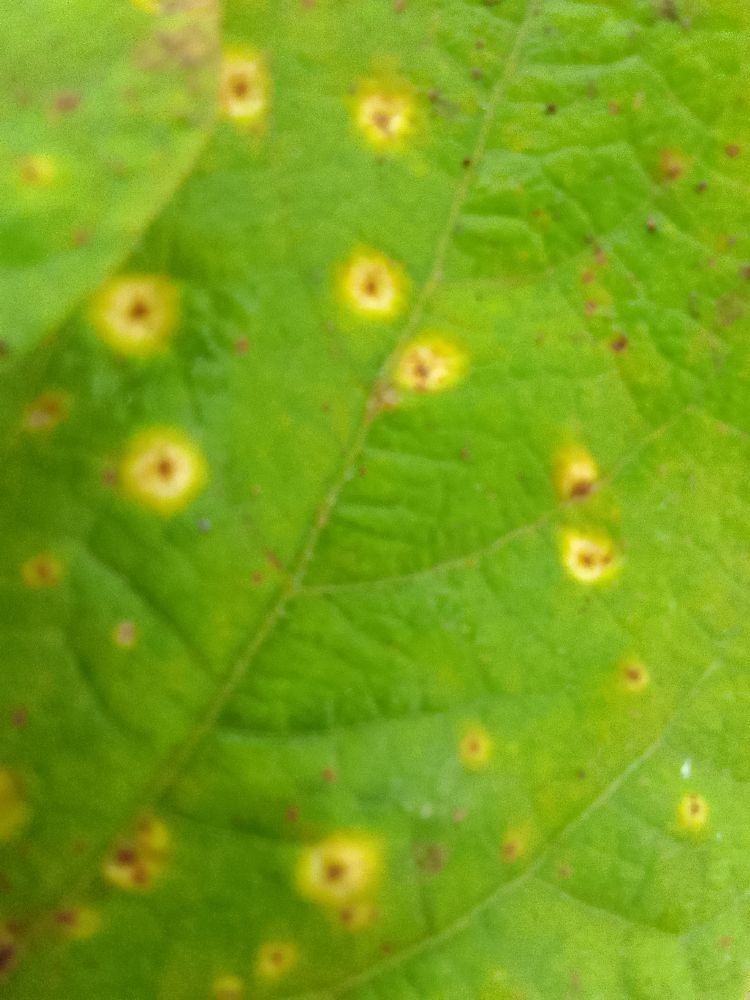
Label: rust